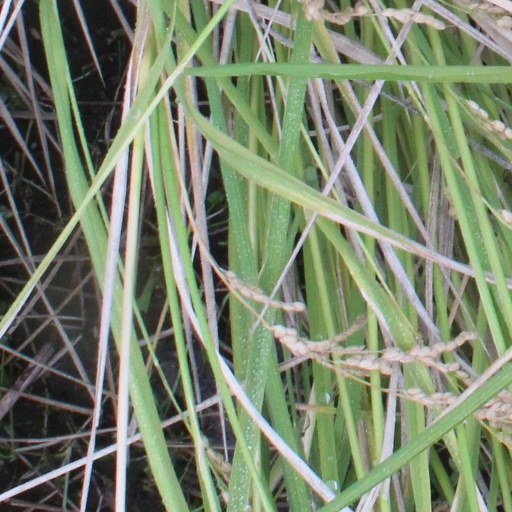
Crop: rice